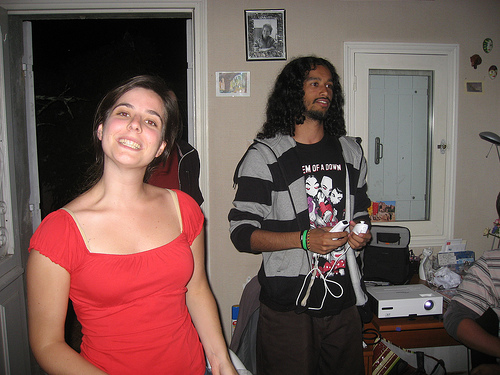
user: Given an image and a question. Answer the question in a short answer. Question: What are these people inside of? Short Answer:
assistant: house